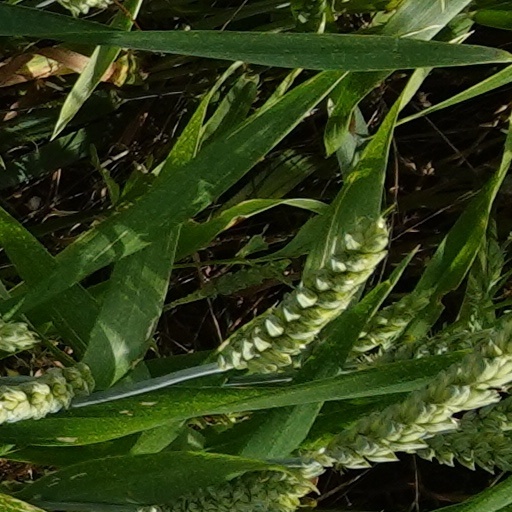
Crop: wheat